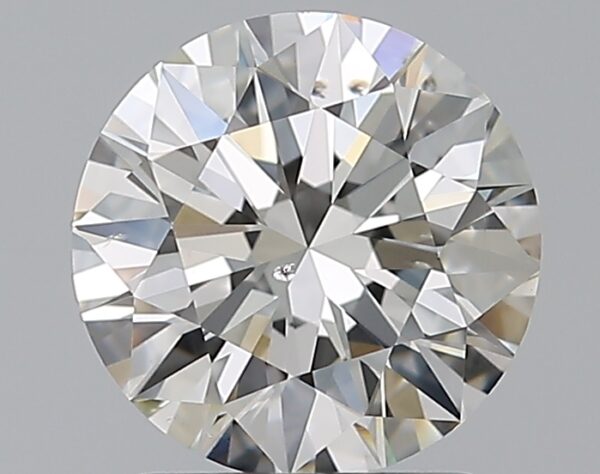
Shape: round
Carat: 1.5
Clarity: SI1
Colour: H
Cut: EX
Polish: EX
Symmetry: EX
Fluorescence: N
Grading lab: GIA
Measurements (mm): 7.33 x 7.36 x 4.54